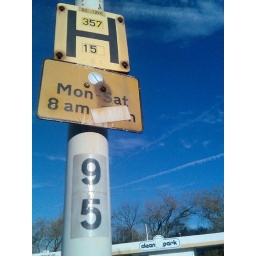
Umm, this is lamp column number 95. He lives in Pitsea, Basildon.